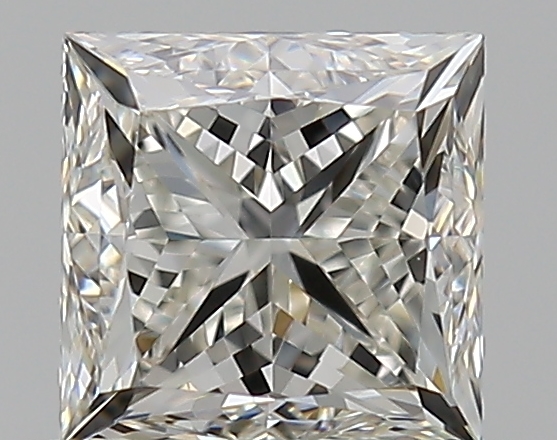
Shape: princess
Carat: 0.7
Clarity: VVS2
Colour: K
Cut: FG
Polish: EX
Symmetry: VG
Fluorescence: N
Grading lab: GIA
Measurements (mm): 4.52 x 4.5 x 3.72